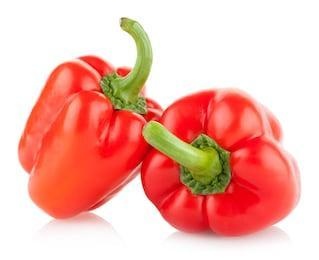
Label: capsicum